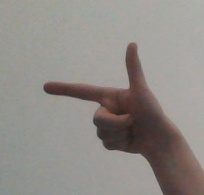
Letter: yaa